Jon Tennant

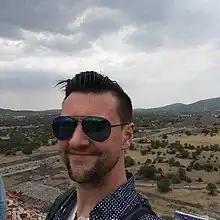
Jon Tennant, in Mexico

Jonathan Tennant (6 May 1988 – 9 April 2020) was an English paleontologist who was also active in science communication. He was an outspoken open science advocate, including publishing research on the topic.